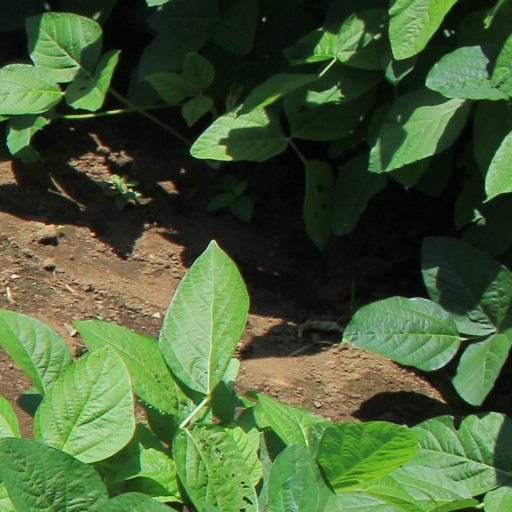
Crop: soybean